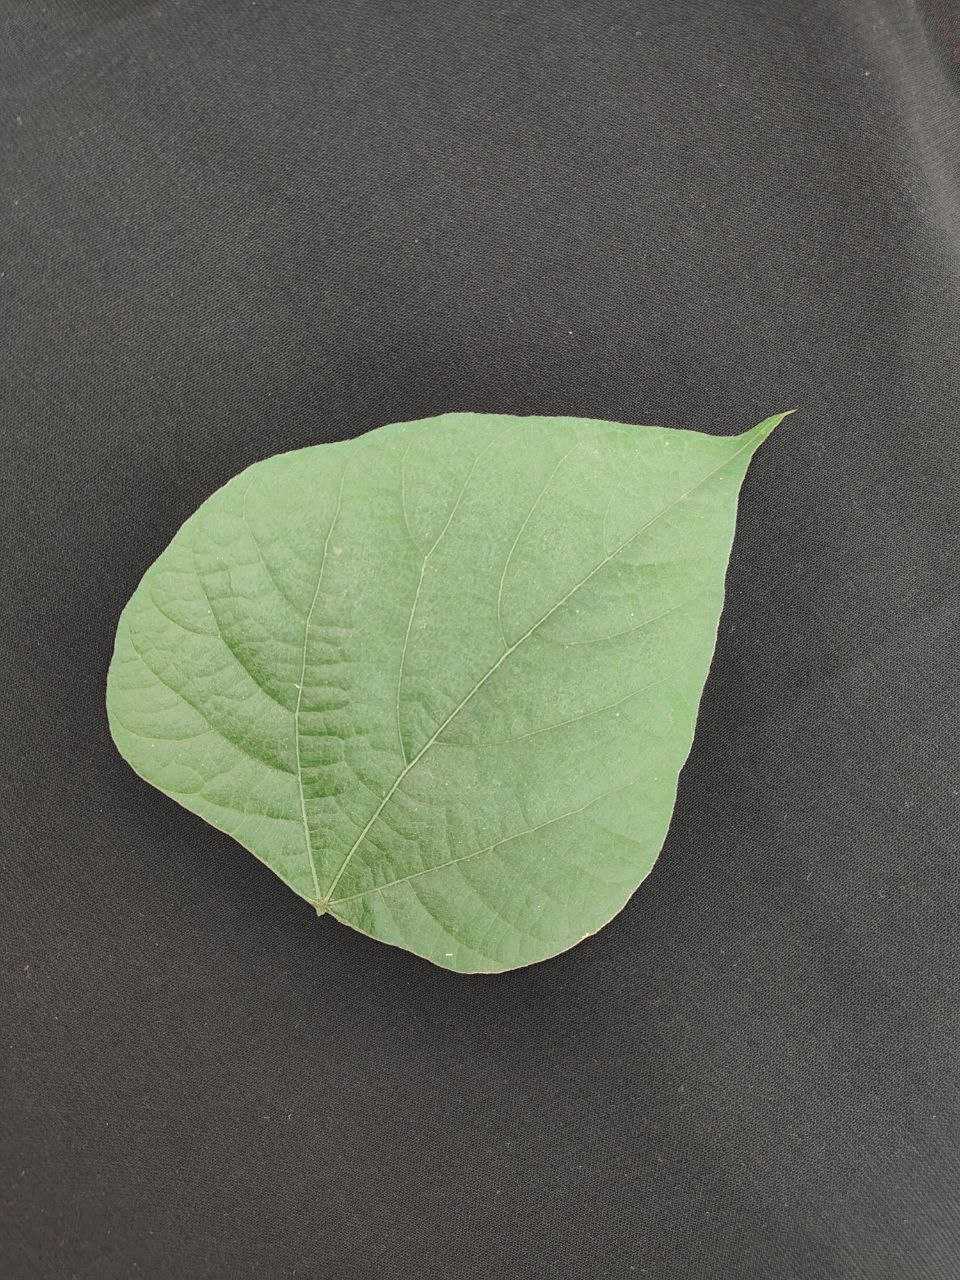
Crop: bean
Leaf condition: Fresh Leaf